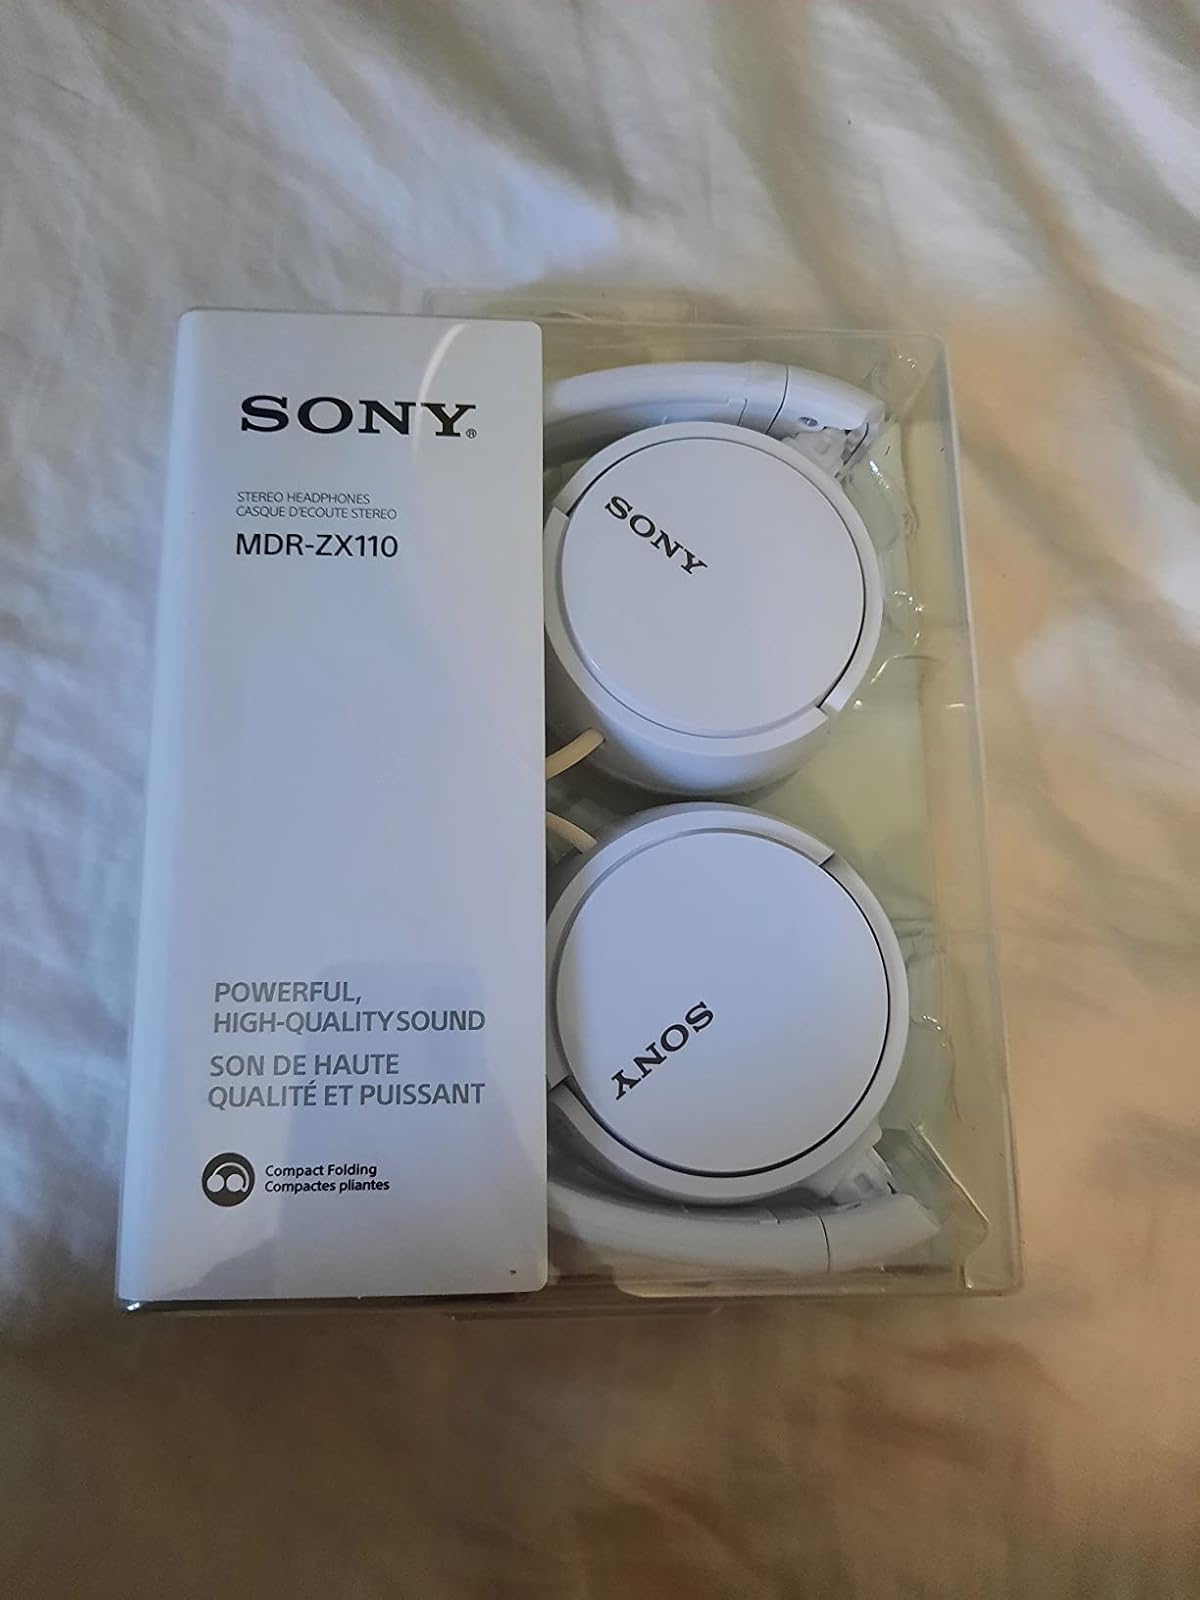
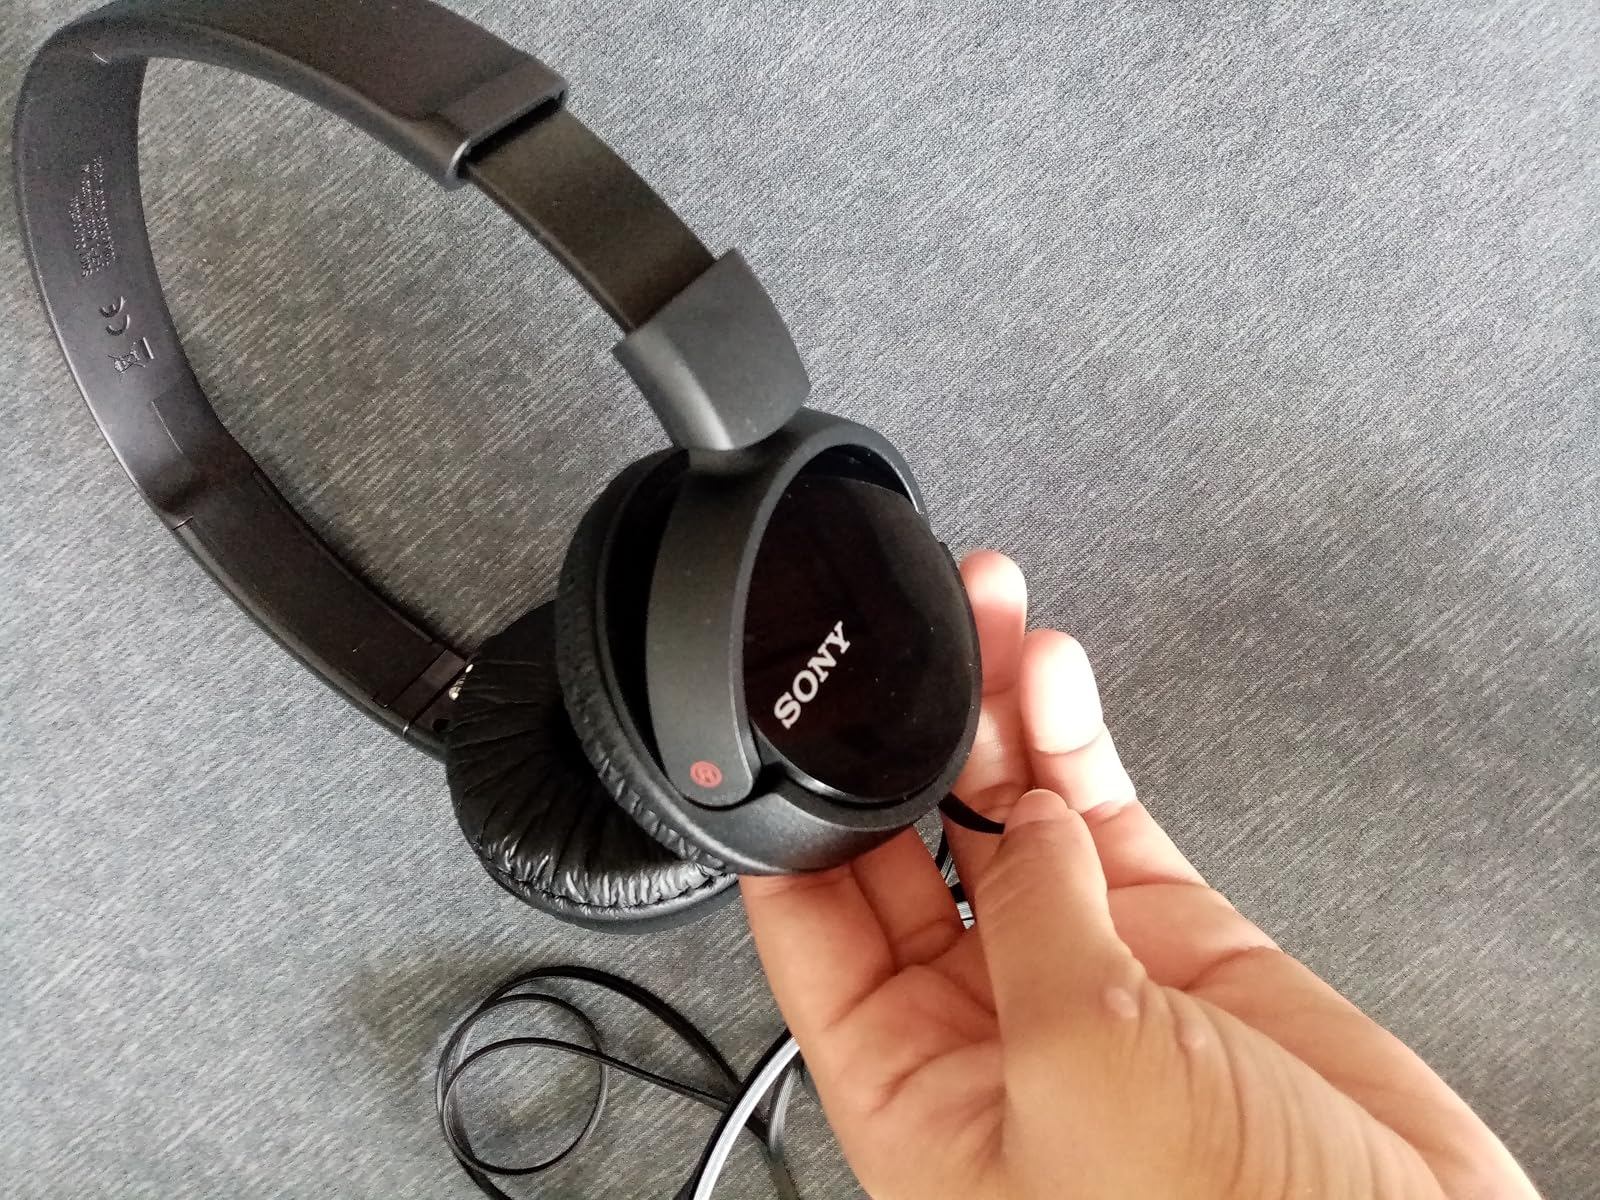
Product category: headphones
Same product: no